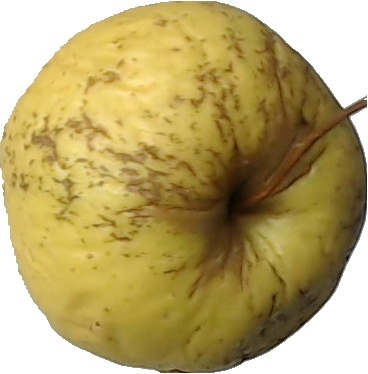
Label: apple_golden_1